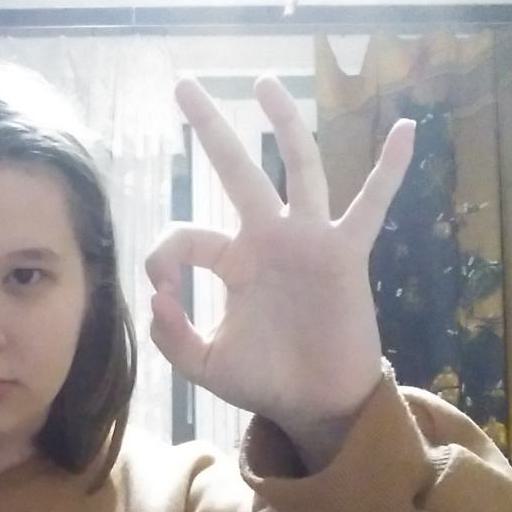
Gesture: ok